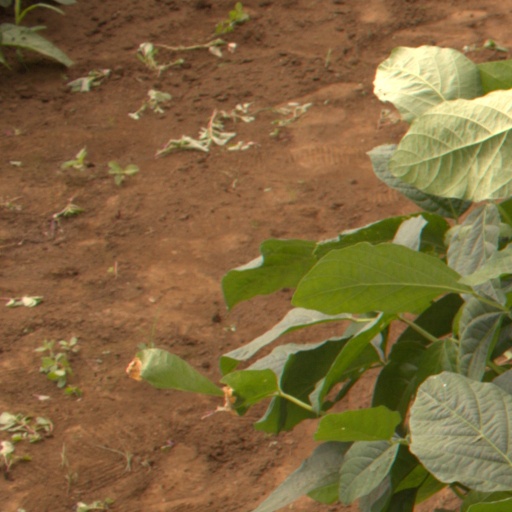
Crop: soybean